Battle of Folck's Mill

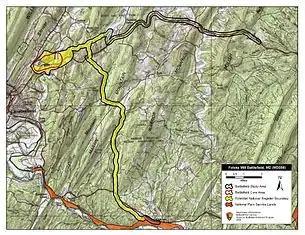
Map of Folck's Mill Battlefield core and study areas by the American Battlefield Protection Program.

The Battle of Folck's Mill, also known as the Battle of Cumberland, was a small cavalry engagement, fought August 1, 1864, in northern Maryland, as part of the Valley Campaigns of 1864 during the American Civil War.